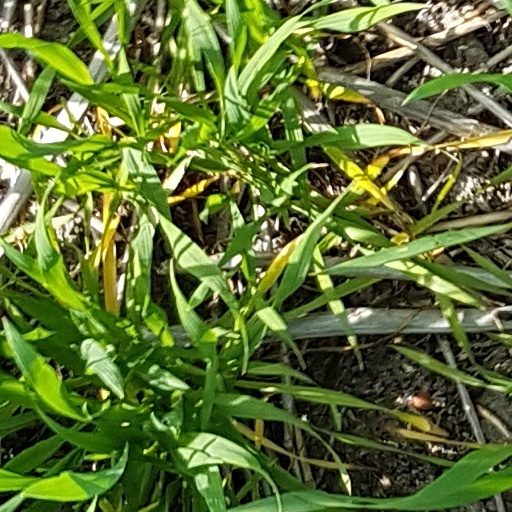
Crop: wheat